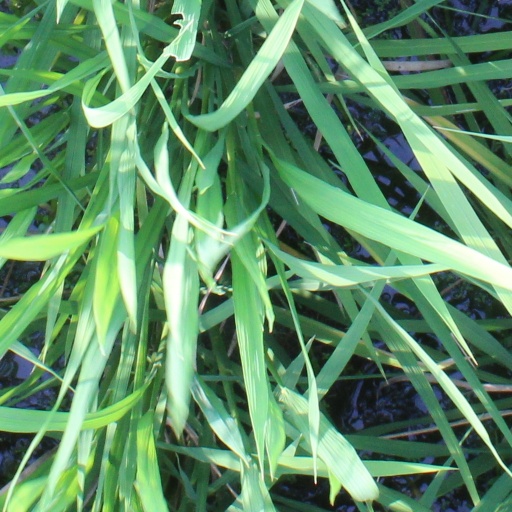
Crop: rice